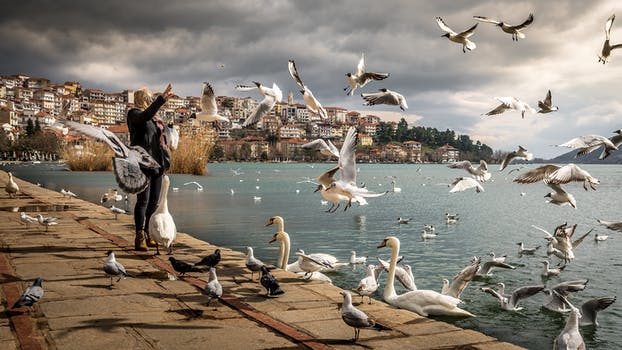
Label: No Watermark